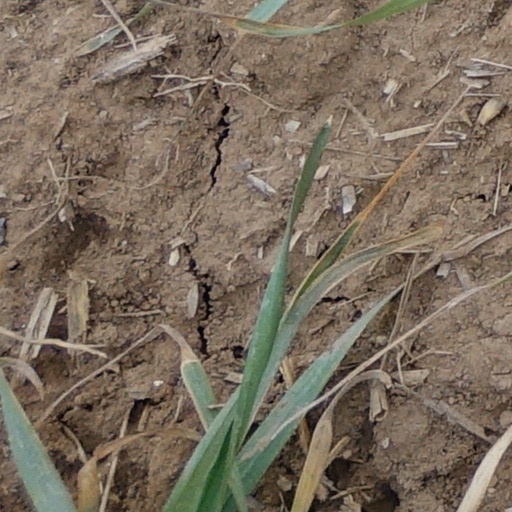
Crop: wheat